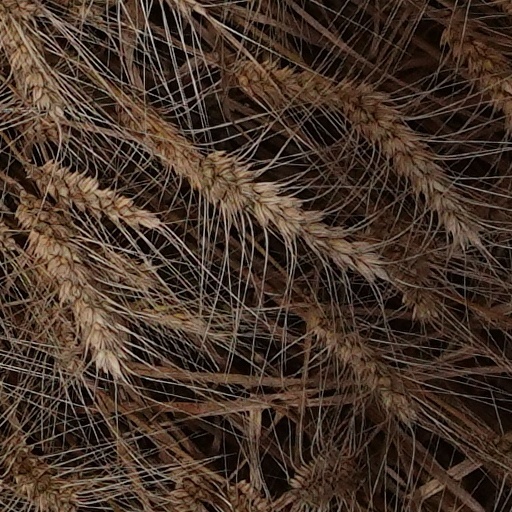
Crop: wheat